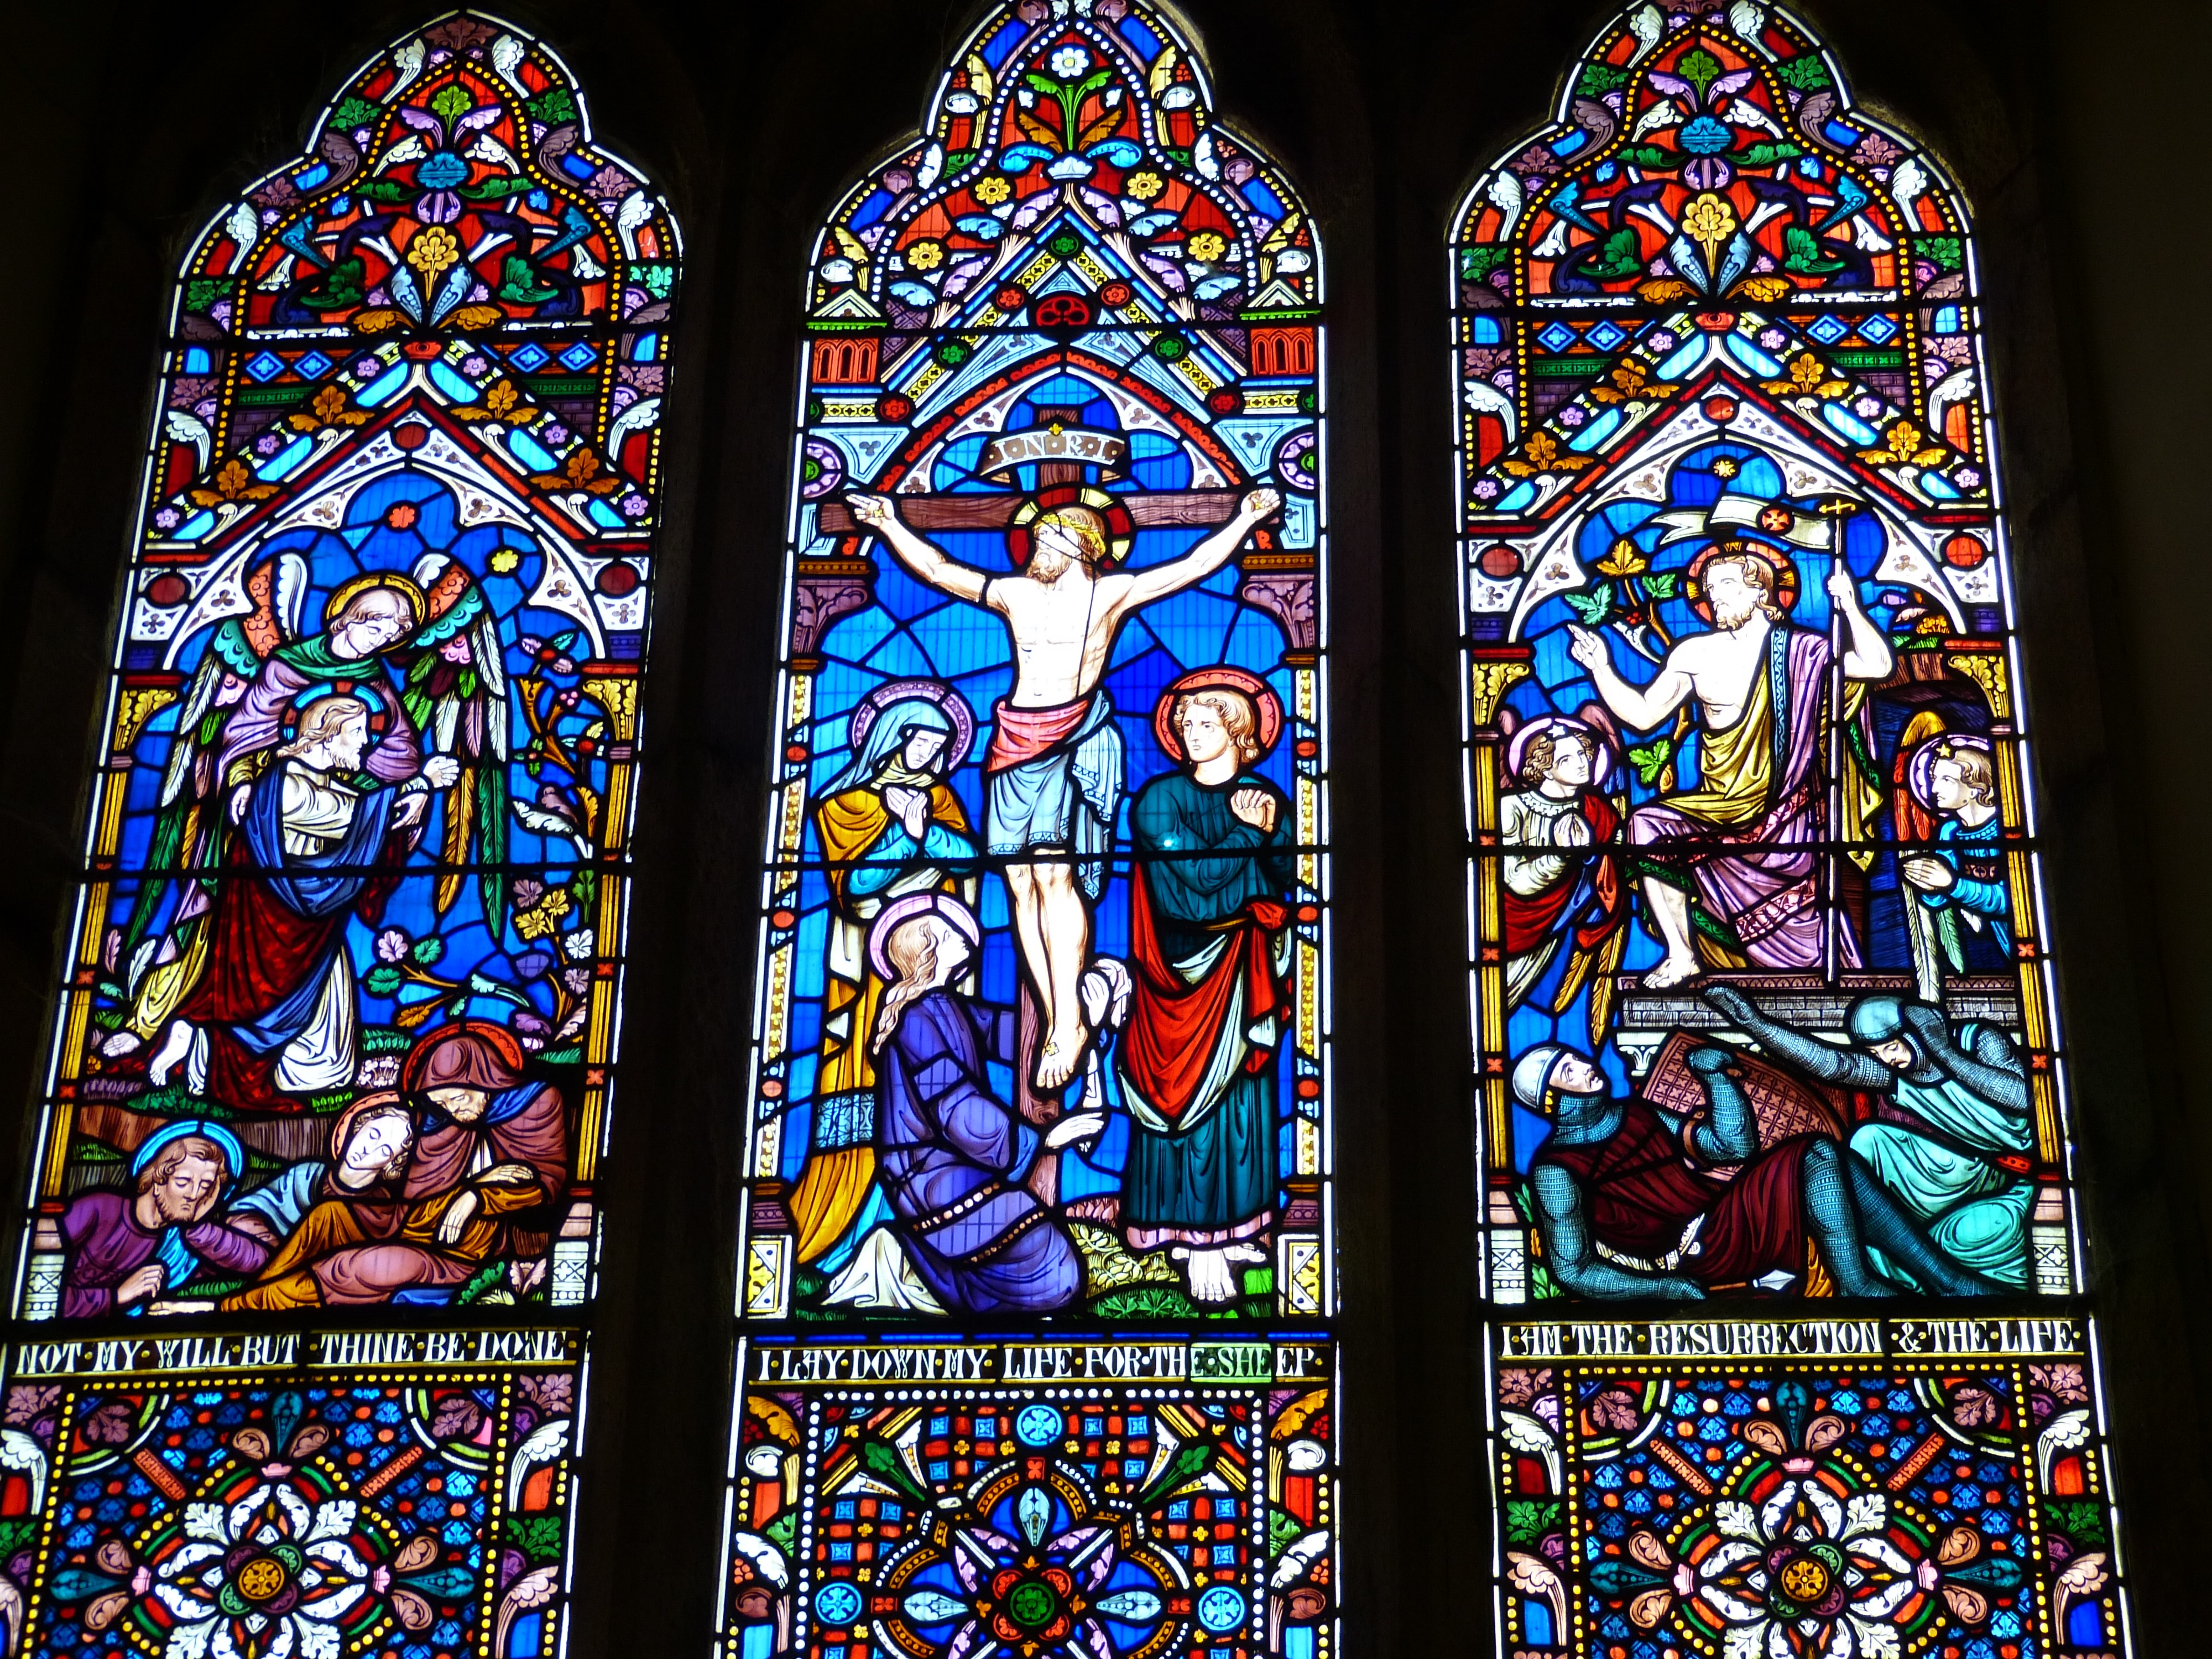
window, glass, church, death, material, stained glass, bible, england, christ, angel, art, faith, symmetry, passion, jesus, christianity, image, easter, crucifixion, crucifix, mourning, suffering, church window, good friday